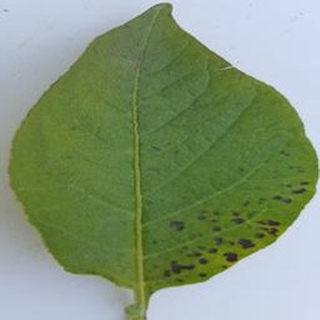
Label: potato_early_blight